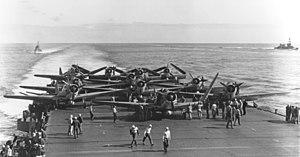
La bataille de Midway est un engagement aéronaval majeur et décisif de la Seconde Guerre mondiale qui oppose les marines du Japon et des États-Unis. Elle se déroula dans les premiers jours de juin 1942 au large des Îles Midway, lors de la guerre du Pacifique. La bataille fut livrée alors que le Japon avait atteint, six mois après son entrée en guerre déclenchée par l'attaque de Pearl Harbor, l'ensemble de ses objectifs de conquête. L'objectif de la bataille navale, provoquée par le Japon, était d'éliminer les forces aéronavales américaines qui constituaient une menace pour les conquêtes japonaises dans le Pacifique. Pour l'amiral Yamamoto, commandant des opérations, il s'agissait également de placer son pays dans une position de force pour négocier avec les États-Unis une paix entérinant le nouveau partage du territoire.
Midway est un film américain réalisé par Roland Emmerich, sorti en 2019. Il revient sur la bataille de Midway, qui eut lieu en juin 1942. Avec 124 millions de dollars de recettes mondiales, le film est considéré comme un échec commercial.